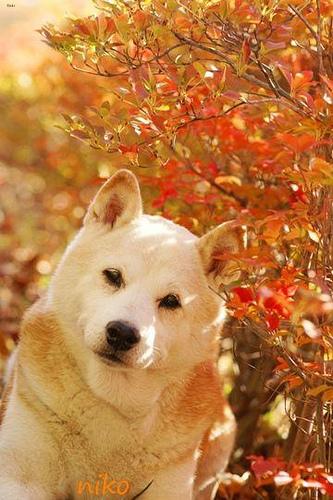
Breed: shiba inu